William Hogarth

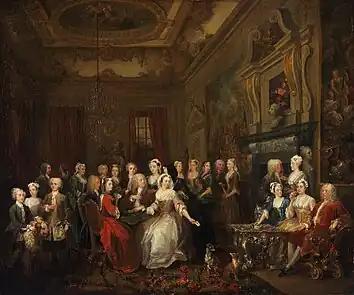
"The Assembly at Wanstead House". Richard Child, 1st Earl Tylney and family in foreground

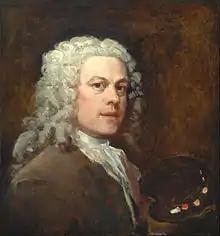
"Self-Portrait" by Hogarth, ca. 1735, Yale Center for British Art.

Early satirical works included an "Emblematical Print on the South Sea Scheme" (published 1724), about the disastrous stock market crash of 1720, known as the South Sea Bubble, in which many English people lost a great deal of money. In the bottom left corner, he shows Protestant, Roman Catholic, and Jewish figures gambling, while in the middle there is a huge machine, like a merry-go-round, which people are boarding. At the top is a goat, written below which is "Who'l Ride". The people are scattered around the picture with a sense of disorder, while the progress of the well dressed people towards the ride in the middle shows the foolishness of the crowd in buying stock in the South Sea Company, which spent more time issuing stock than anything else.